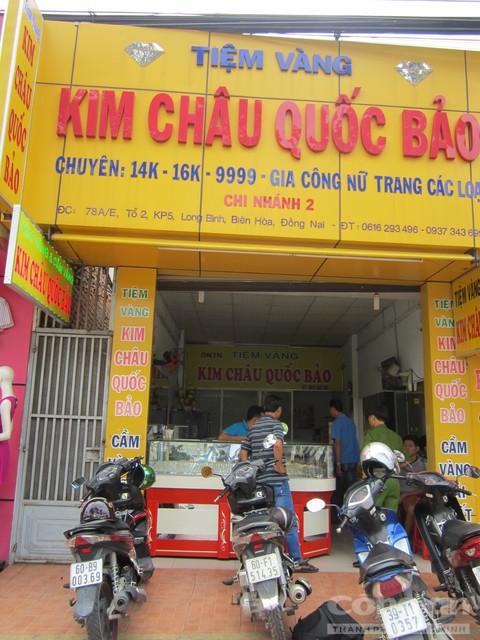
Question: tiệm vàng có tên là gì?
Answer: tiệm vàng có tên là kim châu quốc bảo